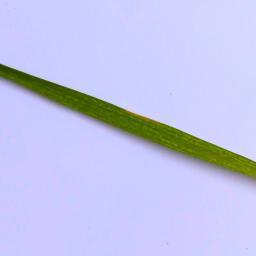
Label: Rice___Healthy